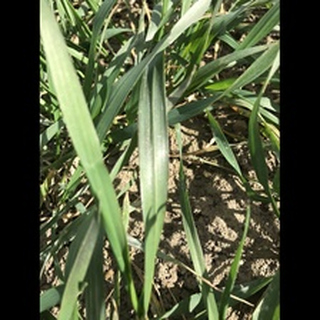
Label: healthy_wheat